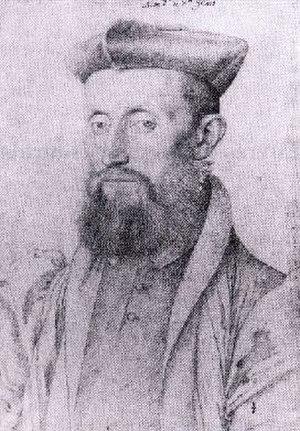
Mellin de Saint-Gelais, né à Angoulême vers 1491 et mort à Paris le 14 octobre 1558, est un poète français de la Renaissance, qui eut les faveurs de François Iᵉʳ et de Henri II. Même s'il est peu connu aujourd'hui, il fut considéré par ses contemporains comme l'un des meilleurs poètes de son temps, comparable au « Prince des poètes français », Clément Marot.